Funter Bay

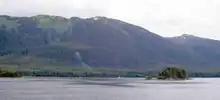
Funter Bay in 2011, seen from the north

Funter Bay is a two-mile-long (3 km) bay on the western side of Admiralty Island near its northern tip, in the Alexander Archipelago of the U.S. state of Alaska. It lies within the Hoonah-Angoon Census Area, in the Unorganized Borough of Alaska.